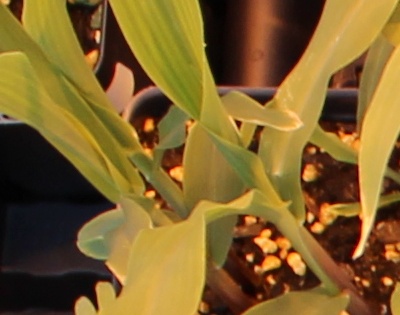
Label: Corn